Howler monkey

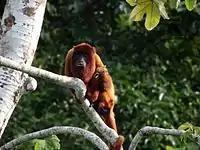
A Bolivian red howler ("Alouatta sara")

Most howler species live in groups of six to 15 animals, with one to three adult males and multiple females. Mantled howler monkeys are an exception, commonly living in groups of 15 to 20 individuals with more than three adult males. The number of males in a given group is inversely correlated with the size of their hyoids and is positively correlated with testes size.